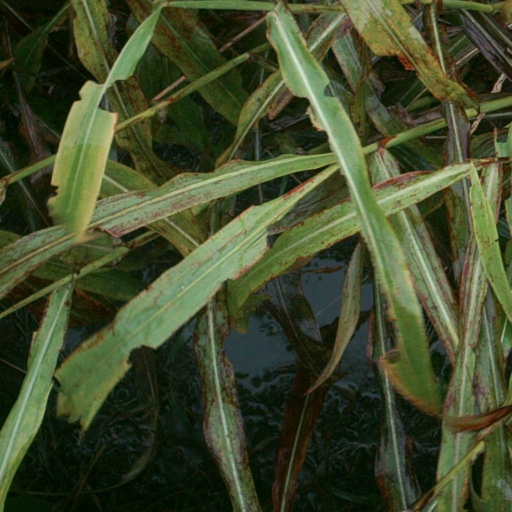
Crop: sorghum